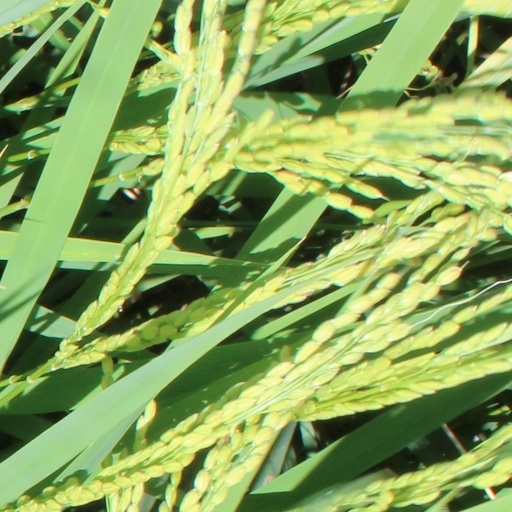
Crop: rice